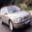
Label: automobile